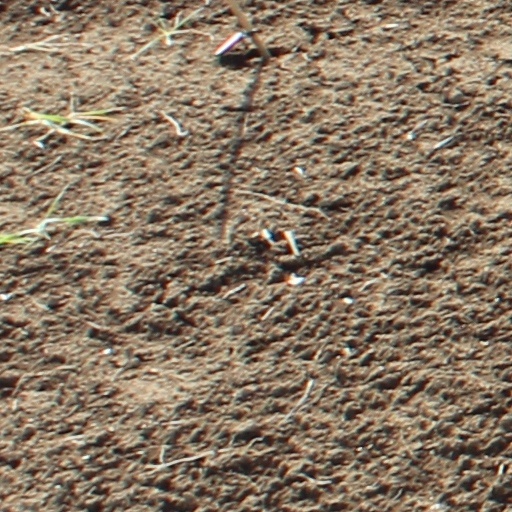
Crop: wheat